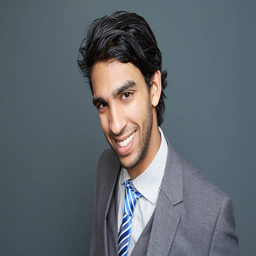
portrait of a cheerful young business man